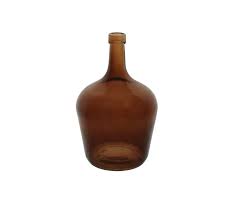
Waste category: glass